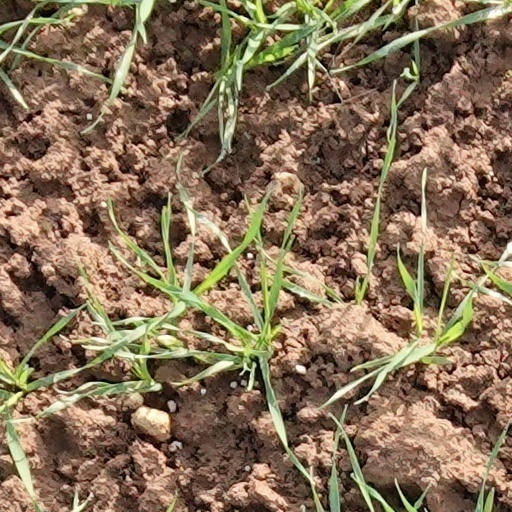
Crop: wheat